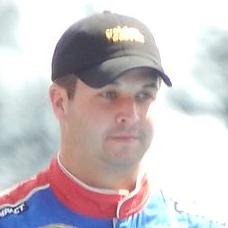
Age: 28